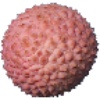
Label: lychee